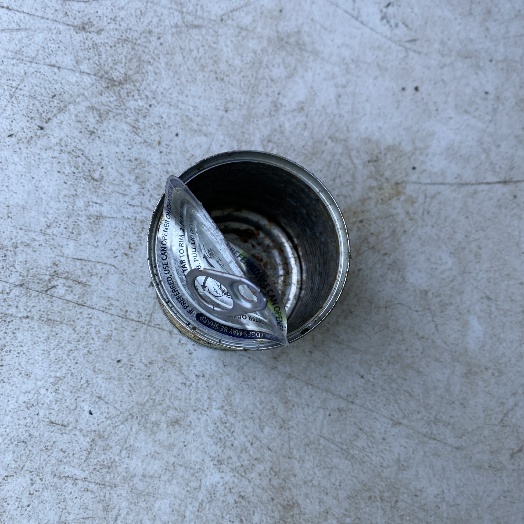
Label: Metal